Brook silverside

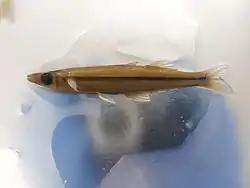
A preserved specimen of "Labidesthes sicculus"

The distribution of brook silverside populations range from the Great Lakes southward through the Mississippi Basin and Gulf Coastal Plains (including 27 U.S. states and parts of Canada). It is native to the majority of this distribution, but has also been stocked outside of its natural range as forage food for sport fishes. The brook silverside occupies freshwater lakes, ponds, quiet pools and small rivers. The environment ranges from cool to warm water with variability in levels of gradient and vegetation. Consistently, however, the brook silverside prefers clear water with low substrate concentrations. The brook silverside is vulnerable to turbid waters. In Tennessee, brook silverside populations were shown to have decreased shortly after the construction of the Tennessee-Tombigbee Waterway. Populations likely declined because of introduced competition.